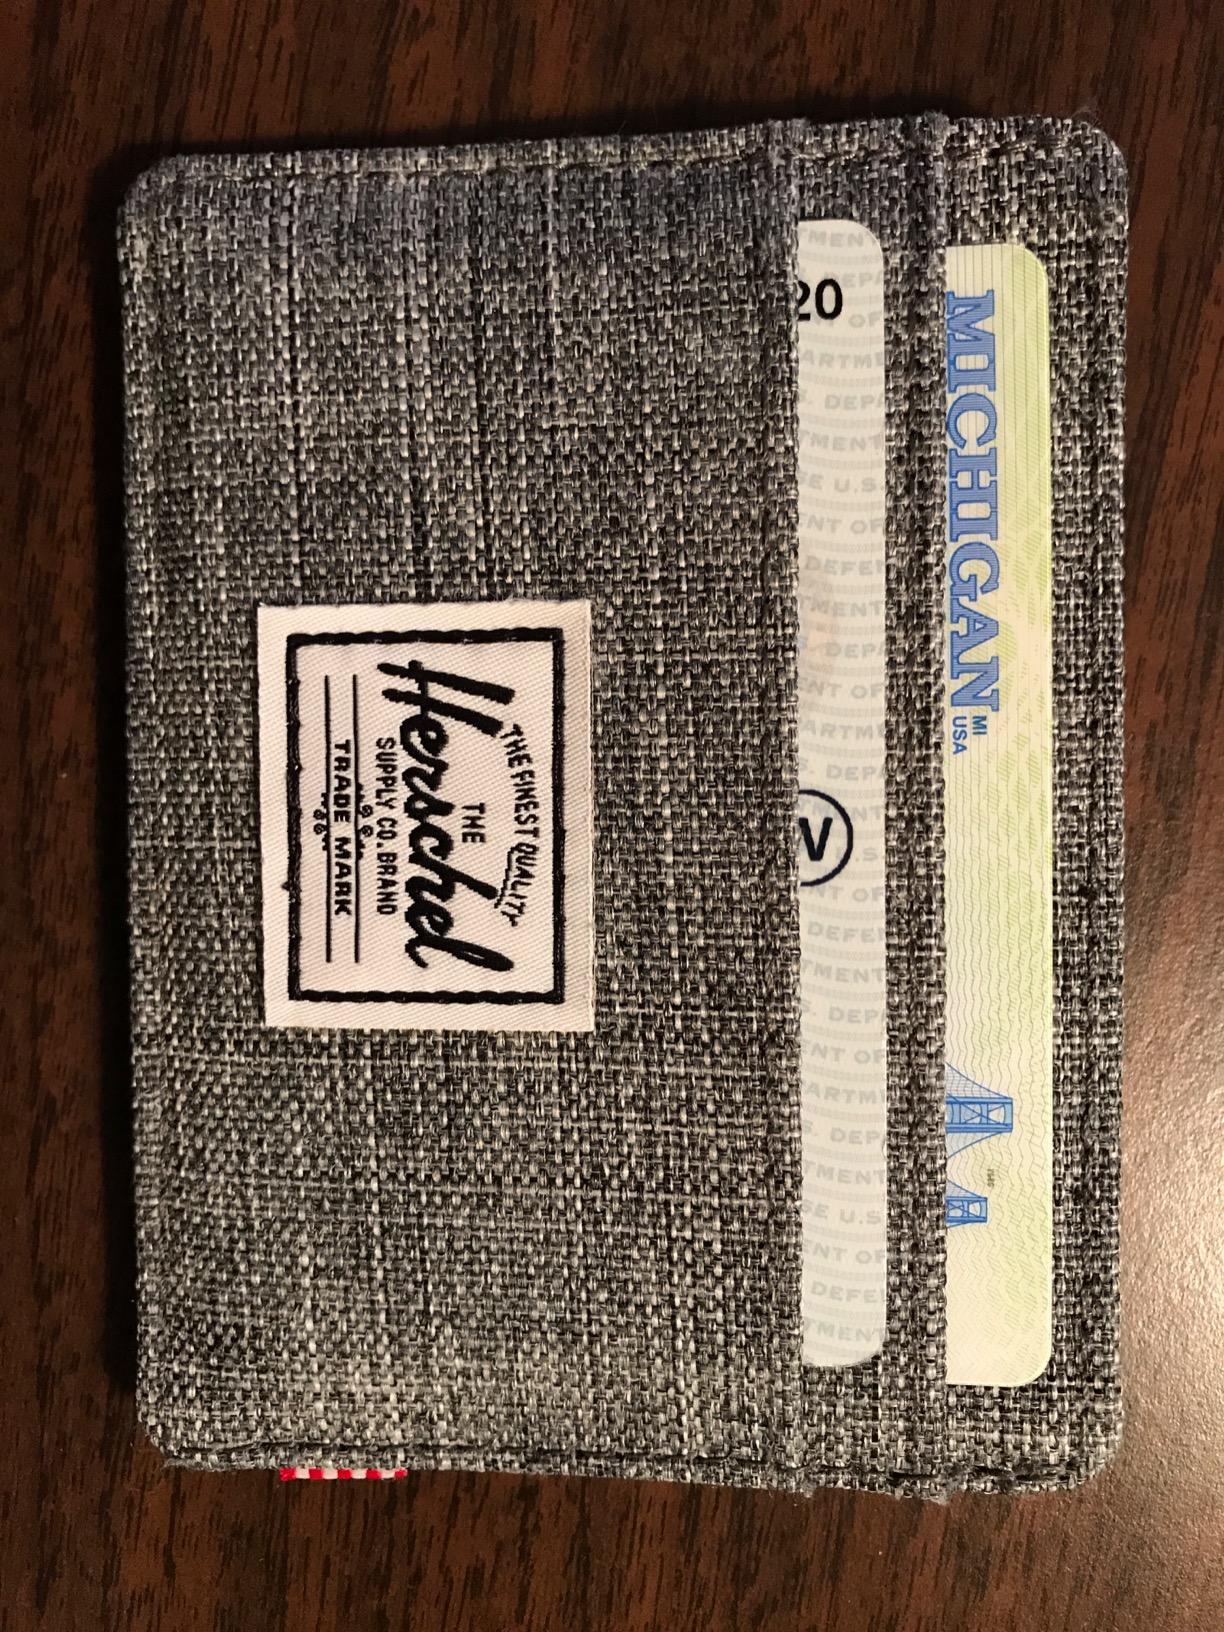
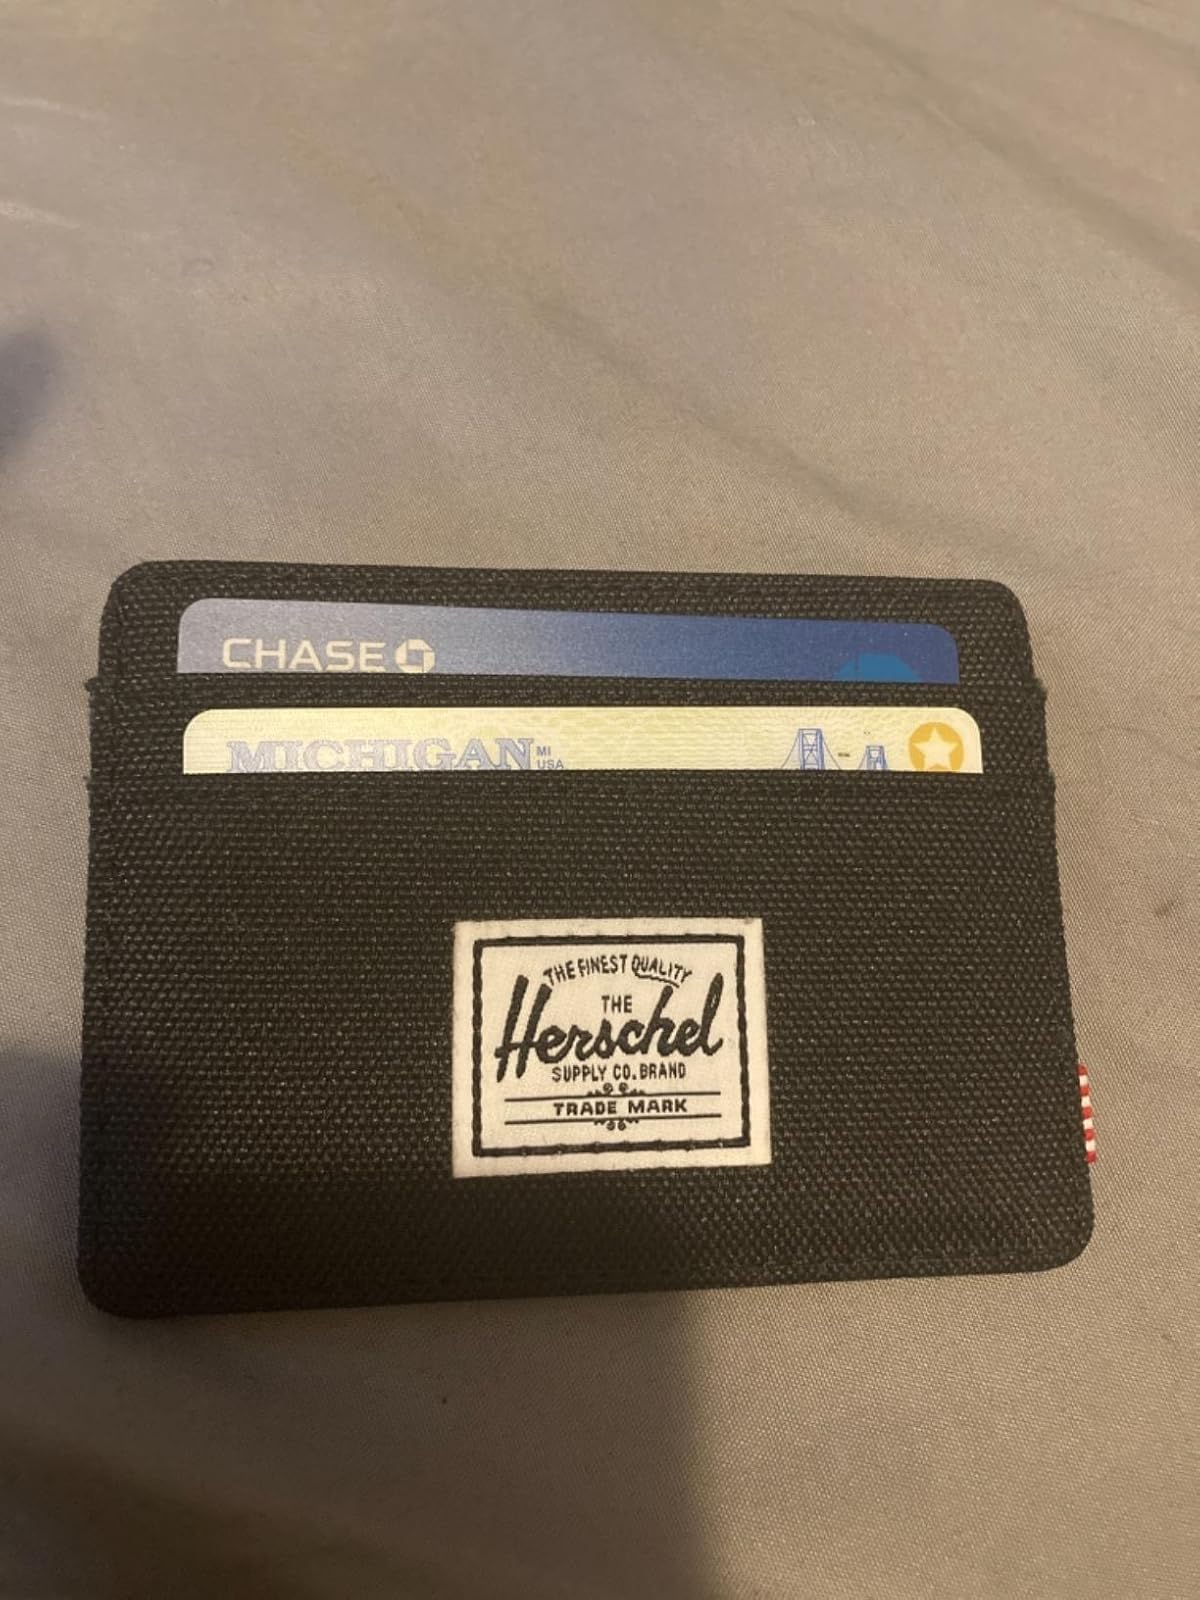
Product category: accessories_wallet
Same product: no